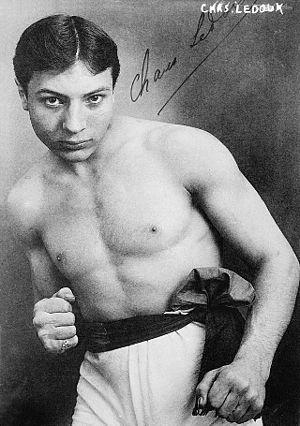
Charles Ledoux est un boxeur français né le 27 octobre 1882 à Pougues-les-Eaux dans la Nièvre et mort le 21 mai 1967. Champion de France et d'Europe en poids coqs et en poids plumes, il est l'un des premiers boxeurs professionnels français à combattre à l'étranger. Détendeur du record de victoires obtenues avant la limite, il est membre de l'International Boxing Hall of Fame depuis 2014.